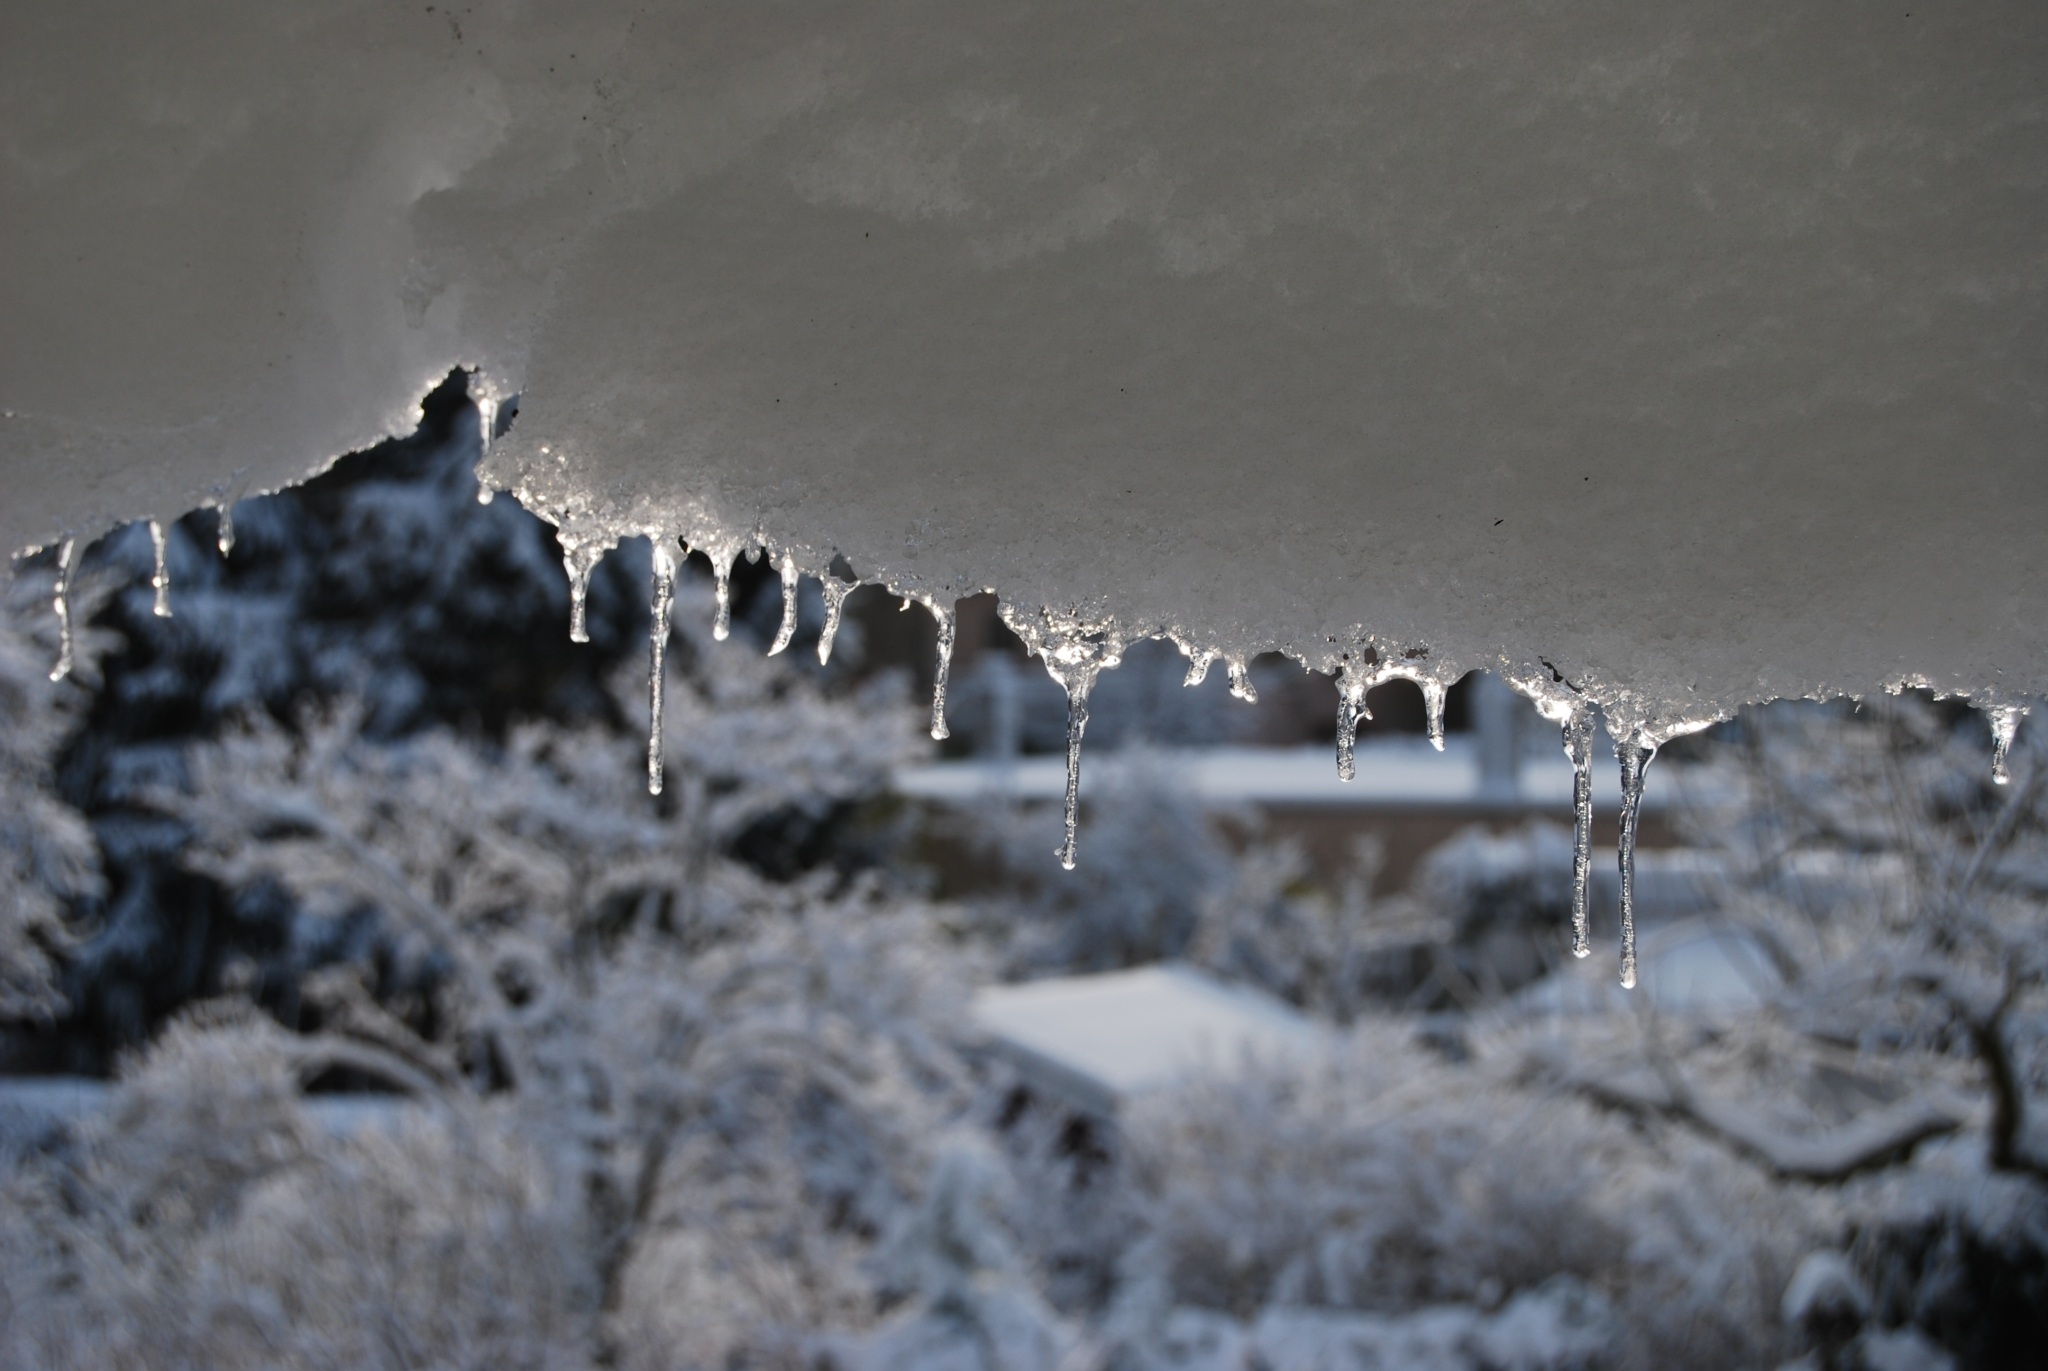
nature, branch, mountain, snow, winter, cloud, wave, frost, ice, reflection, weather, season, icicle, freezing